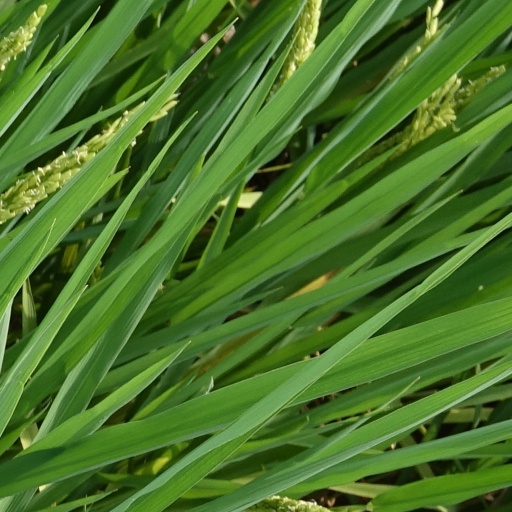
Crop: rice